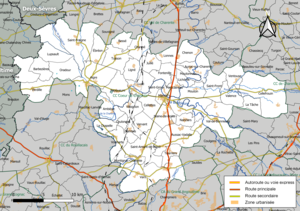
Carte géographique de la Communauté de communes Cœur de Charente, département de la Charente, France. Composition au 1er janvier 2019.
La communauté de communes Cœur de Charente est une communauté de communes française, située dans le département de la Charente et la région Nouvelle-Aquitaine.